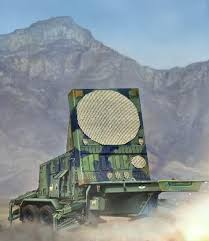
Label: Air Defense